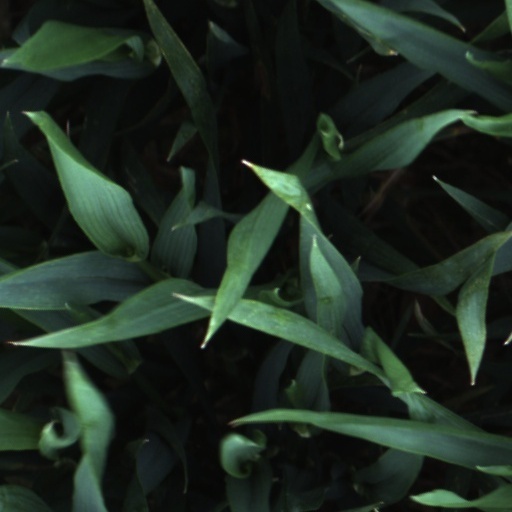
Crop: wheat